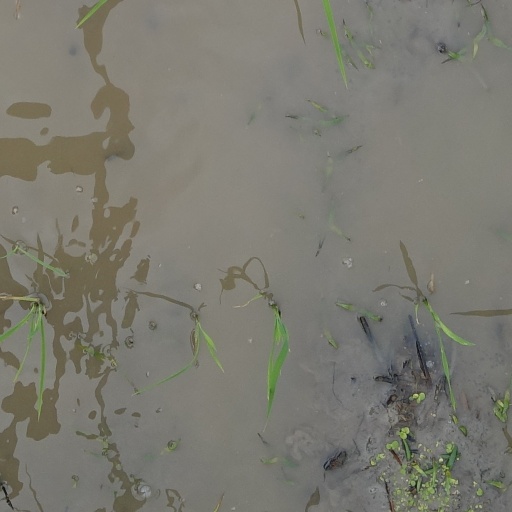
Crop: rice